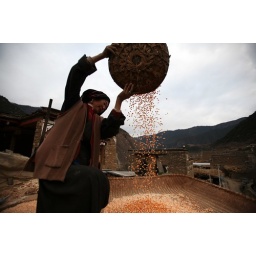
A tibeten woman seperates the chaft from the corn atop the roof of her house in Western China.